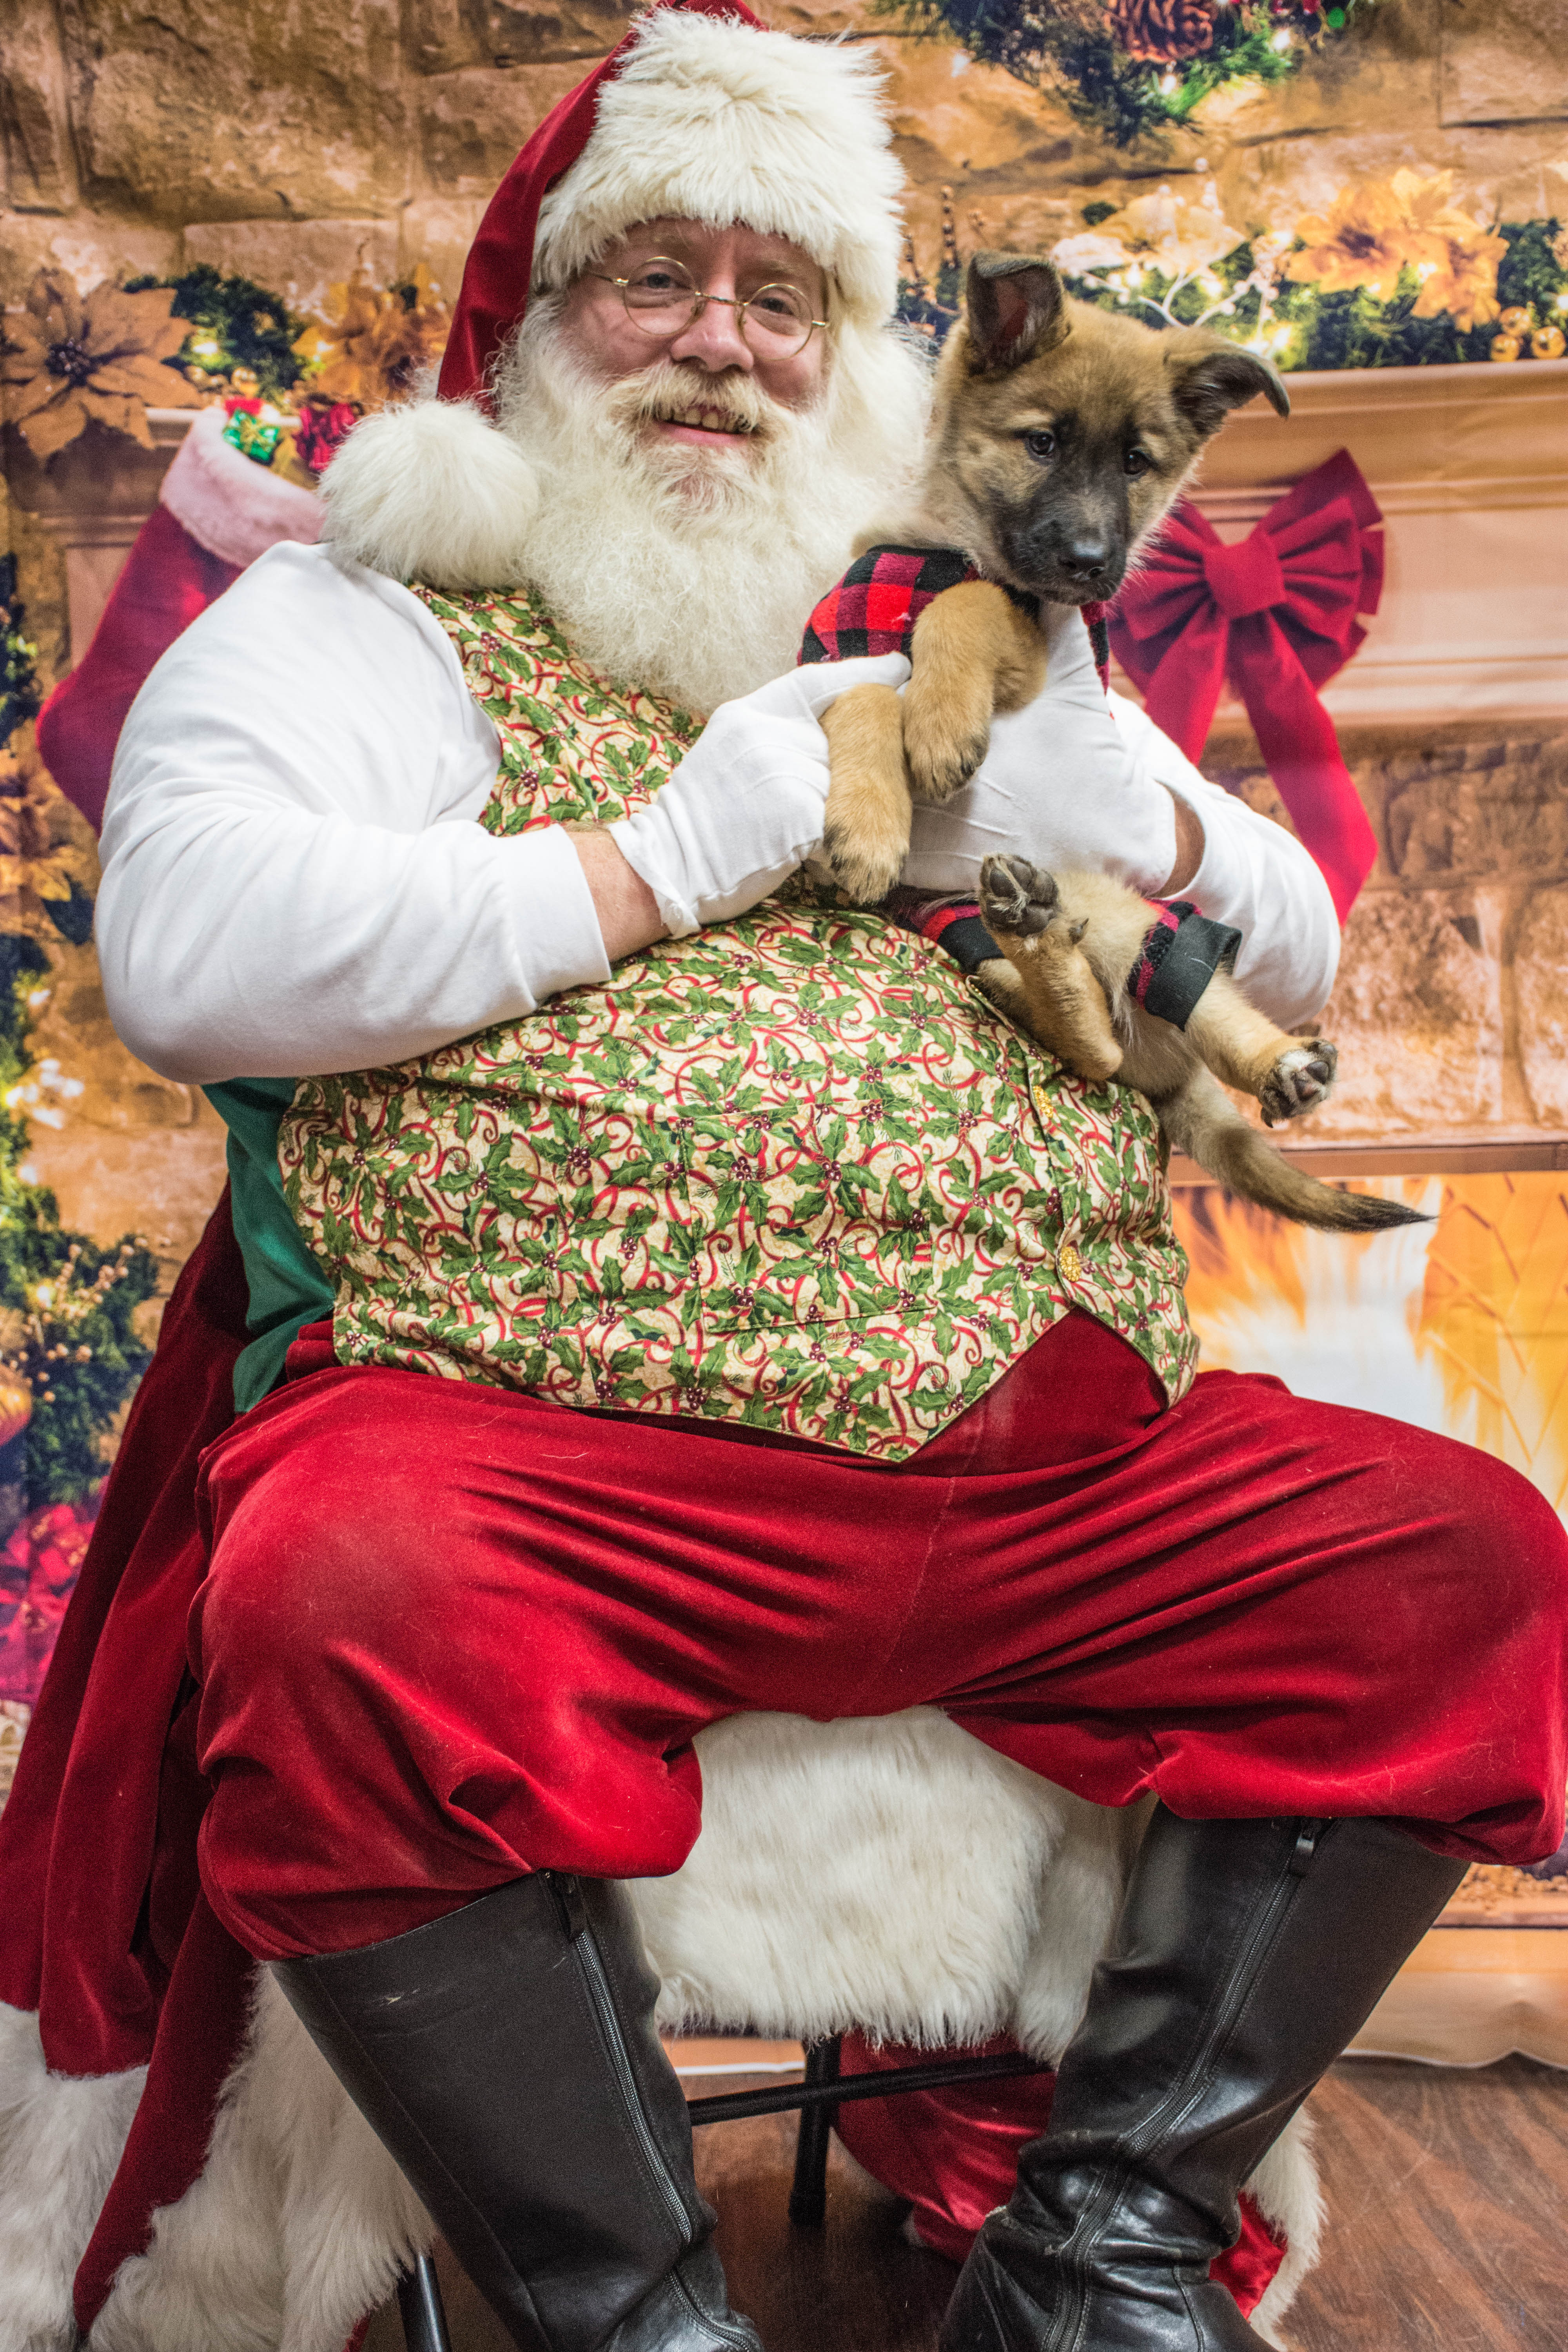
santa, german, shepherd, puppy, santa claus, christmas, fawn, fictional character, event, canidae, facial hair, christmas eve, tradition, beard, companion dog, fur, holiday, costume